Julius Nepos

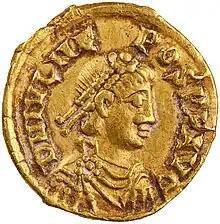
Tremissis of Nepos minted in Rome.

Nepos and his force sailed from Constantinople and landed at Portus, near Rome, where he was promptly proclaimed , per the procedure preceding elevation to the rank of (emperor). On 24 June, having deposed Glycerius, Nepos was proclaimed the western "Augustus" in Rome. Nepos thus accomplished the exact intervention into Italy that had been planned by his uncle Marcellinus some years prior. Nepos was the last emperor to be crowned in Rome until the coronation of Charlemagne in 800. Glycerius put up no resistance against Nepos, and his life was spared; he was consecrated as bishop of Salona, the provincial capital of Dalmatia. It is not clear if Nepos becoming emperor had been Zeno's plan, but in any event, Zeno swiftly recognised him as the legitimate western emperor. His rule was likewise accepted by the Roman Senate and the people of Italy.